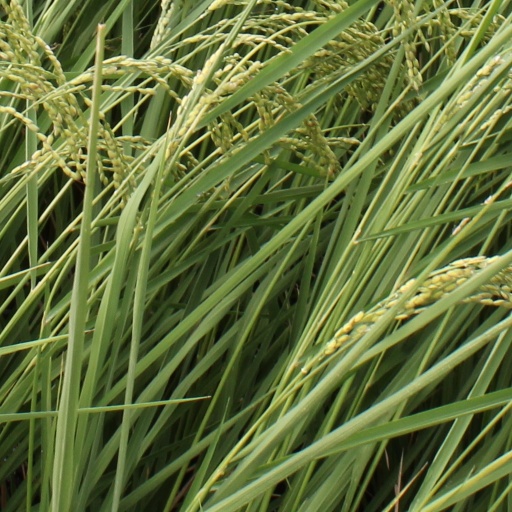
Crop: rice